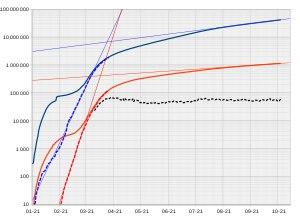
La chronologie de la pandémie de Covid-19 qui commence en Chine, dans la province de Hubei à Wuhan, en décembre 2019 avant de s'étendre au reste du monde au début de l'année 2020. Le virus SARS-CoV-2 provoque la maladie à coronavirus 2019, abrégée en Covid-19.
La pandémie de Covid-19 est une pandémie d'une maladie infectieuse émergente, appelée la maladie à coronavirus 2019 ou Covid-19, provoquée par le coronavirus SARS-CoV-2, apparue à Wuhan le 17 novembre 2019, dans la province de Hubei, avant de se propager dans le monde.